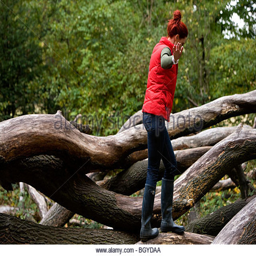
a young woman balancing on a fallen tree